Paul Chirik

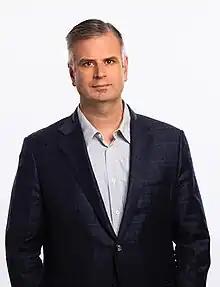

Paul James Chirik (born June 13, 1973) is an American chemist known for his work in sustainable chemistry using Earth-abundant metals like iron, cobalt, and nickel to surpass the performance of more exotic elements traditionally used in catalysis. He is the Edwards S. Sanford Professor of Chemistry and chair of the chemistry department at Princeton University.